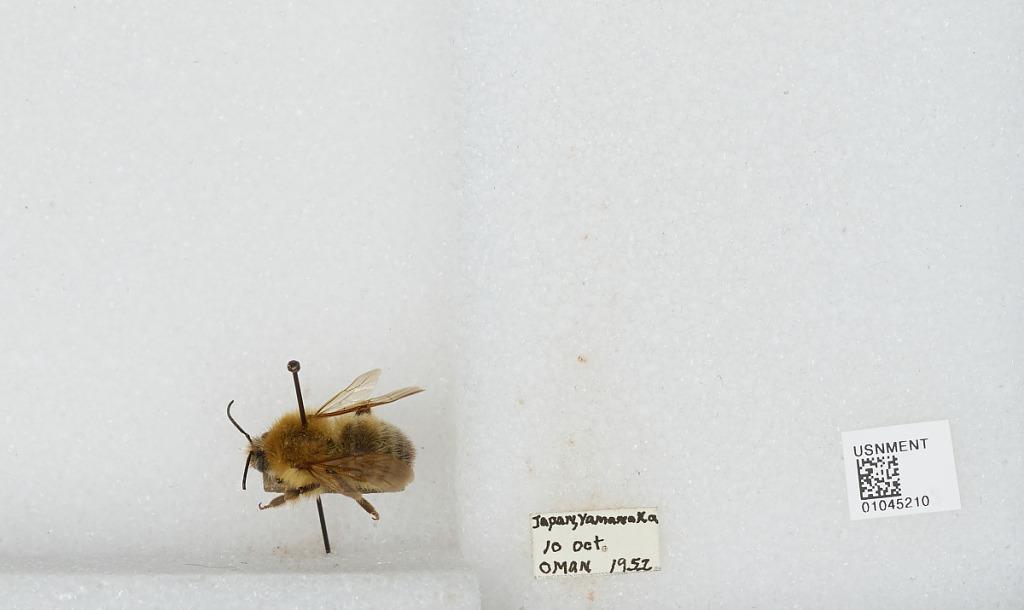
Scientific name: Bombus sp.
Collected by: Oman
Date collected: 1952-10-10
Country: Japan
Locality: Yamanaka